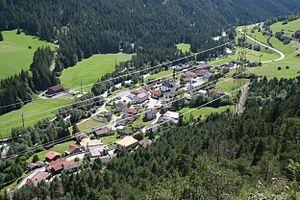
Surava est une localité et une ancienne commune suisse du canton des Grisons, située dans la région d'Albula.